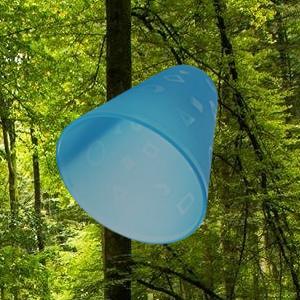
Label: cups